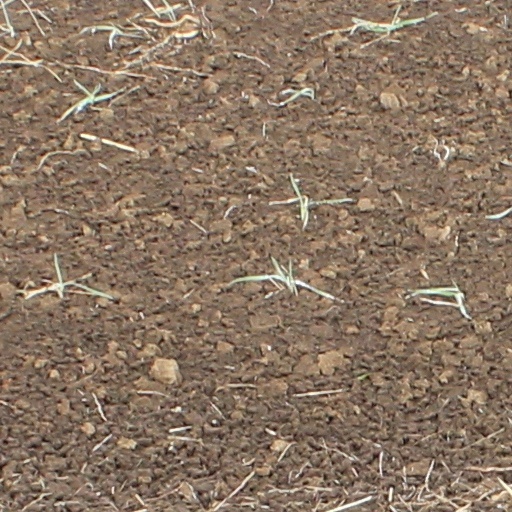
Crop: wheat